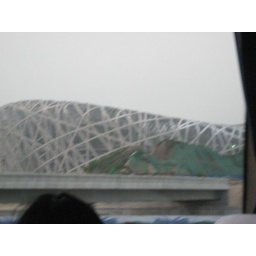
This is a picture through the bus window of the Bird Nest Stadium built in preparation for the Olympics.